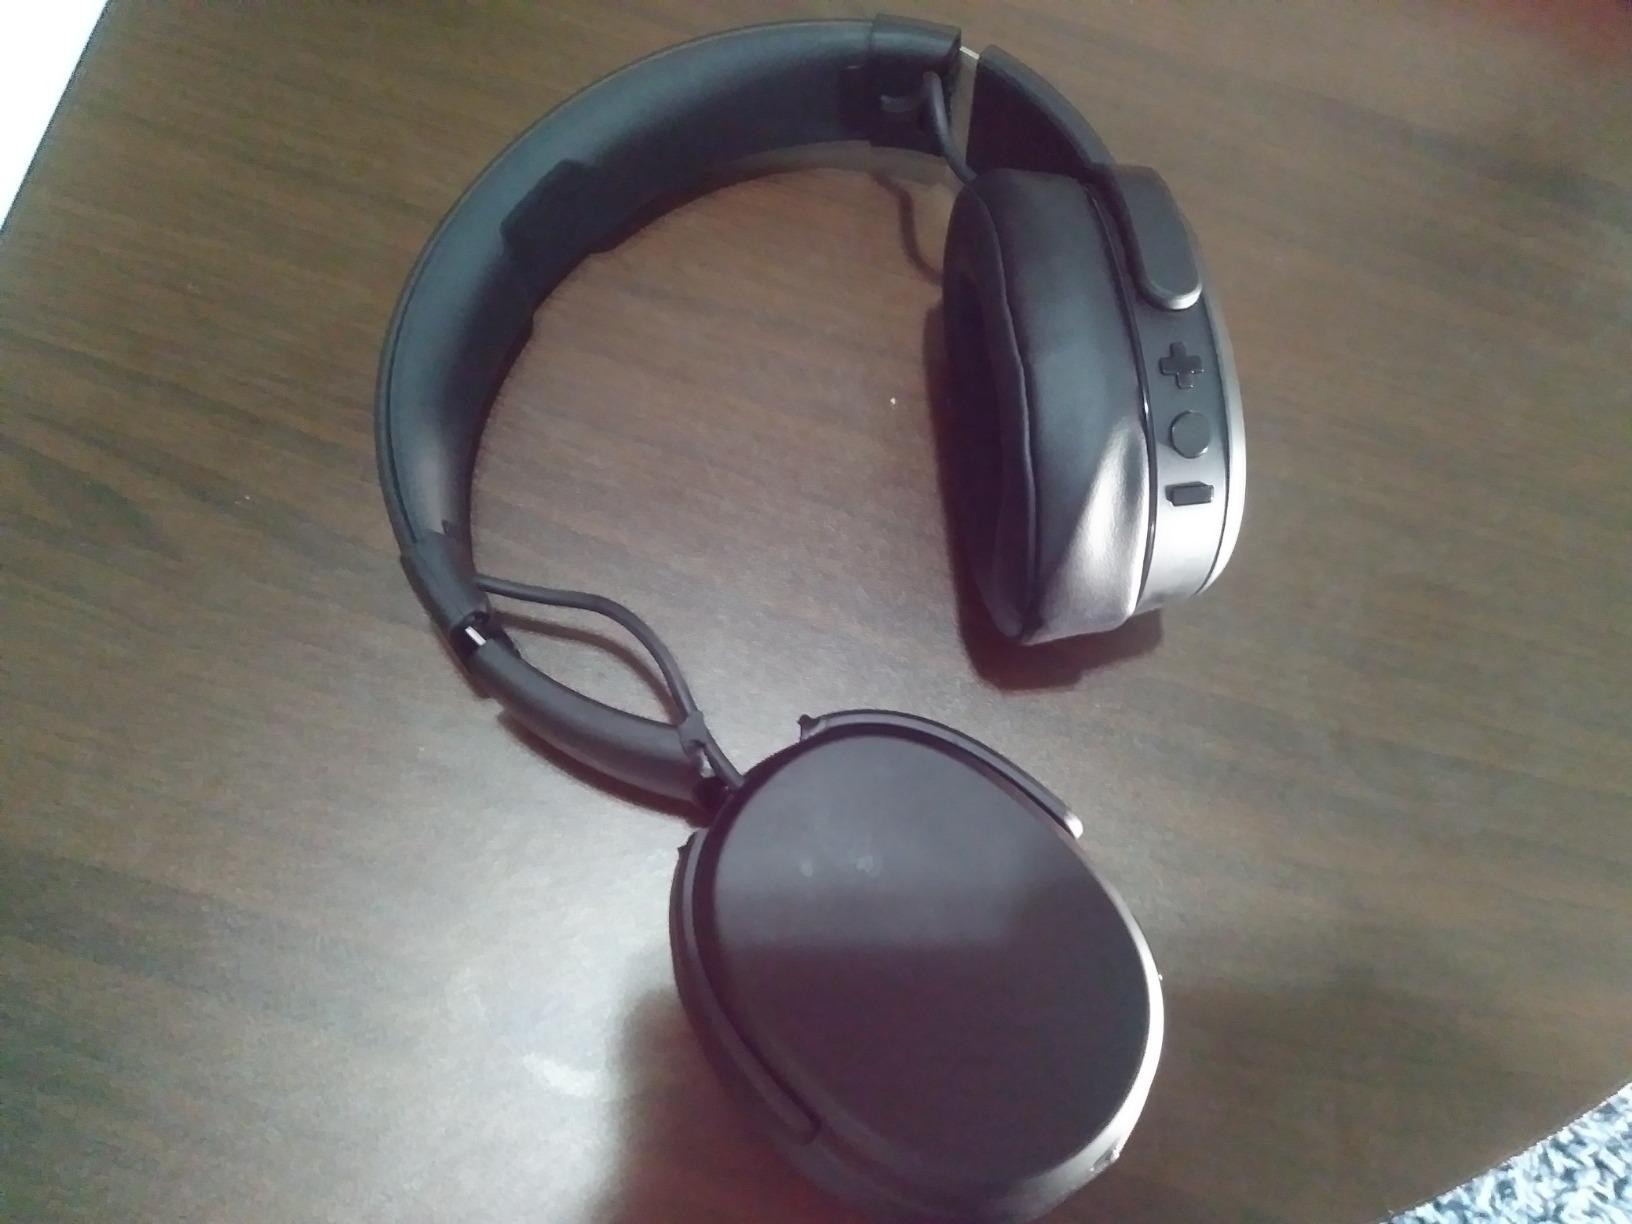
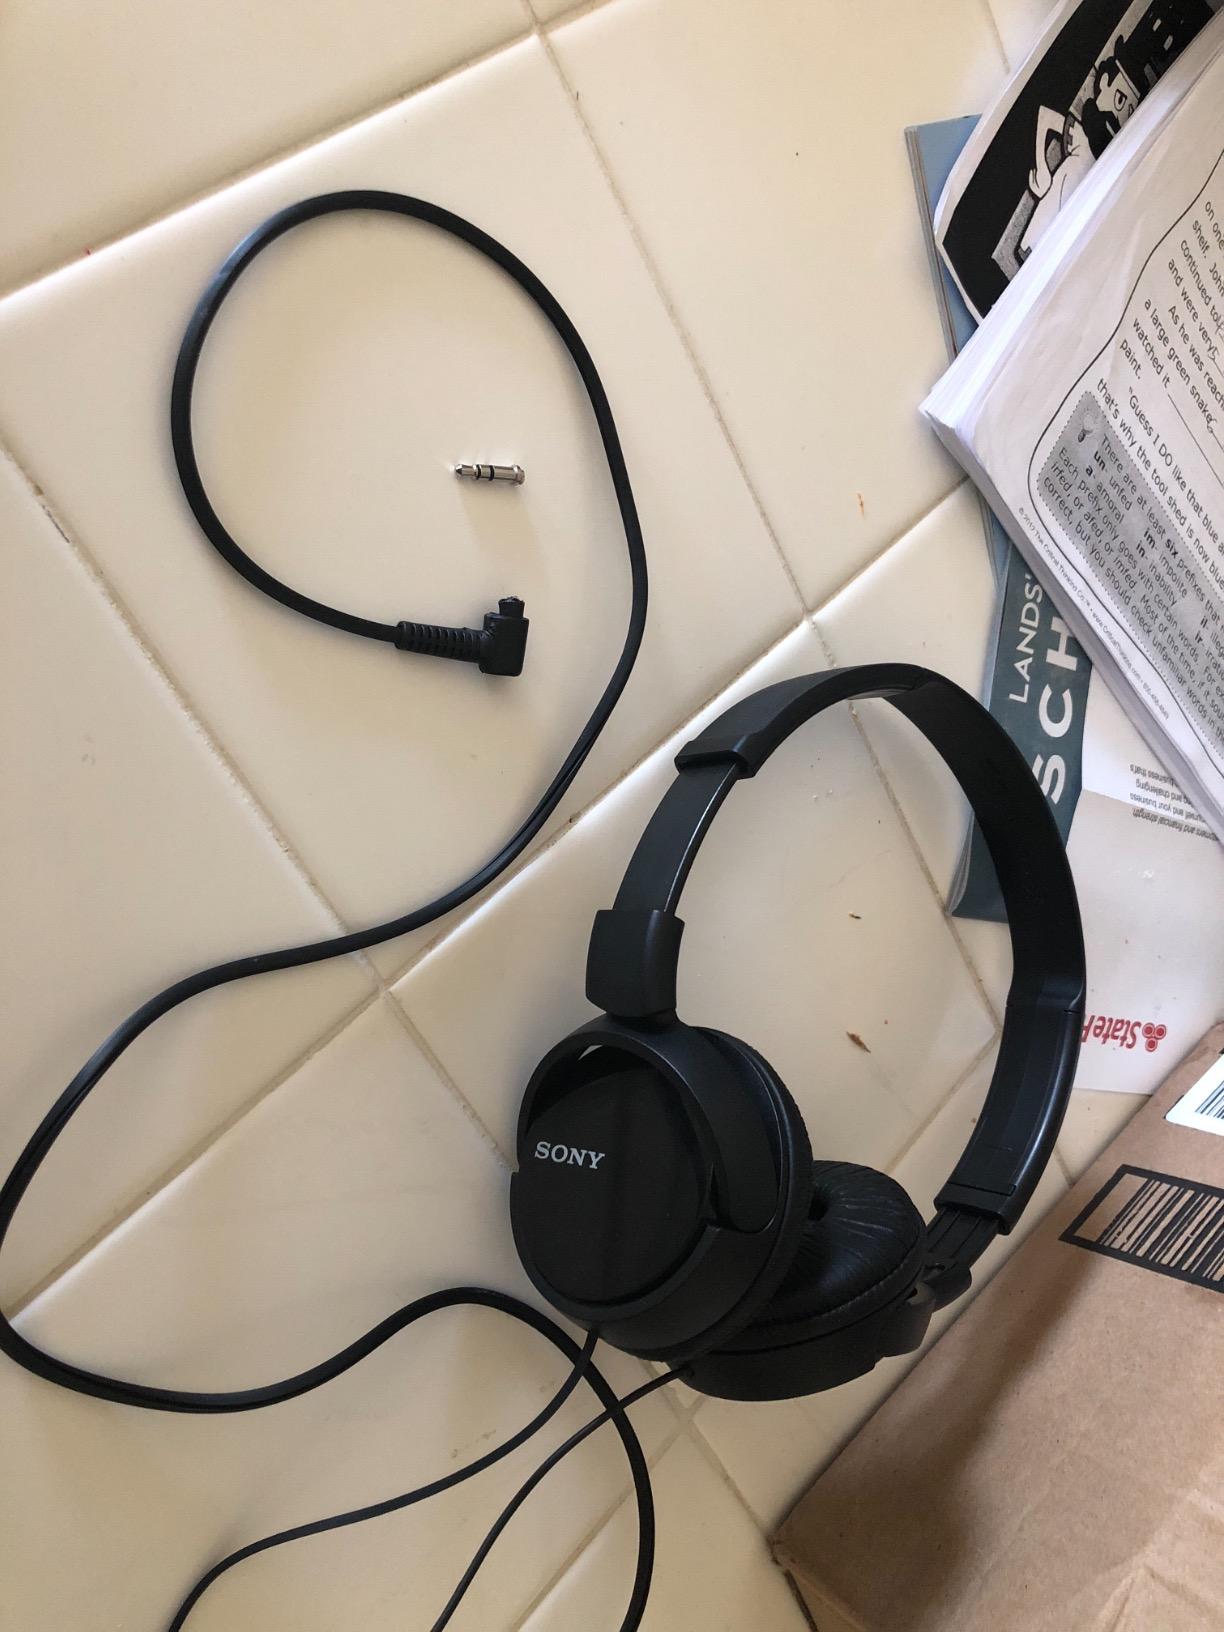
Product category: headphones
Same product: no